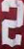
Number: 2